Secretprojectrevolution

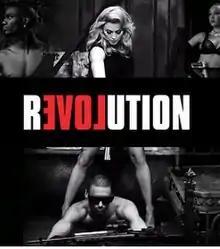

secretprojectrevolution is a 2013 American short film directed by Madonna and Steven Klein, dealing with artistic freedom and human rights. The film launched a global initiative, Art for Freedom, to further freedom of expression, created by Madonna, curated by "Vice" and distributed by BitTorrent. The goal of Art for Freedom is to promote and facilitate free expression and thereby hamper the repression of artistic expression.